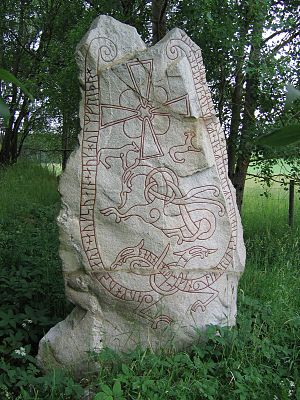
Vikinger / Kultur / Litteratur og sprog / Runesten
Lingberg Runesten
Vikinger var nordiske søfarere, der rejste, plyndrede og handlede i Nordeuropa. De kom primært fra Skandinavien og rejste over et stort område i Nord-, Central- og Østeuropa. Vikingetiden varede fra slutningen af 700-tallet til sent i 1000-tallet. Termen bruges på mange sprog om de indbyggerne i de samfund, som fandtes i vikingernes hjemland.